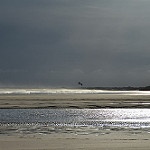
Label: sea